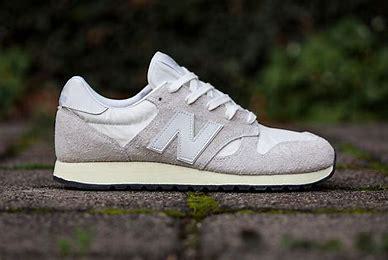
Brand: New
Model: Balance 520